San Rafael, Veracruz

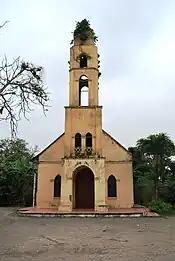
Virgen del Carmen church in Paso de Telaya

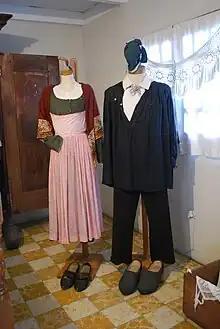
Exhibit of French colonists' dress at the San Rafael Museum

The city has its origins with French immigrants who came in the early 19th century. The immigrants principally came from Champlitte with others from Haute-Saône, Burgundy, Alsace, Savoy and the Pyrenees. They came in the first decades of the 19th century, drawn by false promises of a “paradise.” They landed at the ports of Nautla and Jicaltepec and eventually populated the communities of Paso Largo, El Pital, Paso de Telaya, Paso de Novillos along with the main communities at Jicaltepec and San Rafael. The first group of French arrived in 1833 due to one of Mexico's first efforts to attract European immigration to Veracruz. These French also left because of political tensions in the region. The French were particularly courted by Mexico because of the high prestige the country had among Mexico's elite. This prestige held despite the Pastry War and the later French Intervention in Mexico during the 19th century. The colony was founded by the efforts of Stéphane Guénot, a former paymaster in the French army. While visiting Mexico he met another Frenchmen, Dr. Chabert, who convinced him to buy a large plot of land in Jicaltepec. He then went back to France and in 1833 convinced the first group of about 80 peasants and small farmers to head to the area. These came from the Burgundy and Franche-comté region, especially the village of Champlitte, in the Department of Haute-Saône. These immigrants came as entire families, with intentions of permanently staying, unlike a number of other immigrants to Mexico in the 19th century. Guénot's project was a collective farm but by 1835, this had failed and Guénot fled. Many others left too, but enough stayed on and decided to divide the land into private ranches to survive, but they remained a more-or-less isolated community in the Nautla region. For the next thirty years, the goal was survival, but from the mid 19th century the colony began to grow as they learned to exploit native crops such as corn and vanilla, with the latter exported to France. This brought in some later French immigrants to the colony, not all of which were from the original area in France. The colony grew as the French acquired more land and by the 1890s possessed about 23,000 hectares, with about one quarter cultivated and the rest pasture.